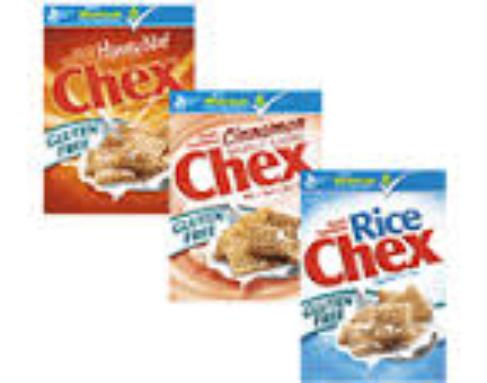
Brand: Cinnamon Chex
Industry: Food